8th Light Horse Regiment (Australia)

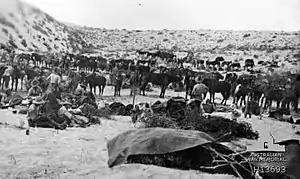
8th Light Horse at Romani

On their arrival back in Egypt, the 3rd Light Horse Brigade was assigned to the newly raised ANZAC Mounted Division, and at first given responsibility for the defence of the Suez Canal. Following their minor role in The Jifjafa Raid, the regiment did not take part in any of the early battles in the Sinai, but were instead used to patrol the large open area of the region, until the British advance into Palestine. In December 1916, they took part in the Battle of Maghdaba. The regiment and brigade were then transferred to the Imperial Mounted Division, later renamed the Australian Mounted Division. Their next battles were the unsuccessful First and Second Battles of Gaza, then the successful Battle of Beersheba in October 1917.